Auguste of Anhalt-Dessau

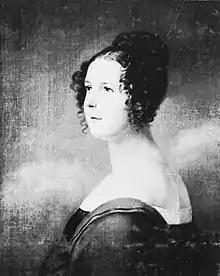

Princess Amalie "Auguste" of Anhalt-Dessau (18 August 1793 – 12 June 1854) was a German princess of Anhalt-Dessau who was Princess consort of Schwarzburg-Rudolstadt from 1816 to 1854 as the wife of Friedrich Günther, Prince of Schwarzburg-Rudolstadt.